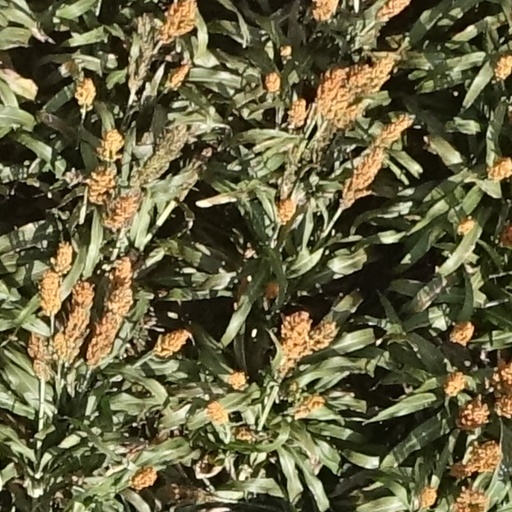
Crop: sorghum